Sharifu Kiragga Tusuubira

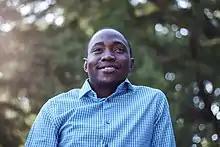

Sharifu Kiragga Tusuubira (born 4 January 1991) is a sickle cell advocate in Uganda. He is best recognised for his role in starting community sickle cell screening. An initiative that enables people to take the sickle cell screening test and receive results instantly from the confines of their villages.